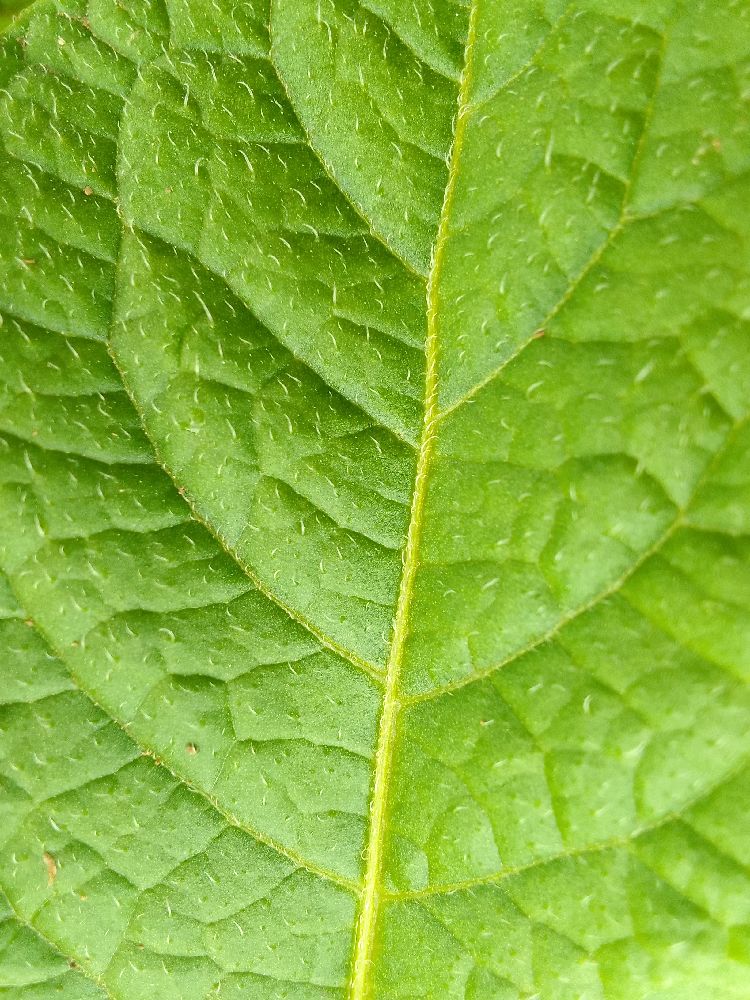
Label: Healthy